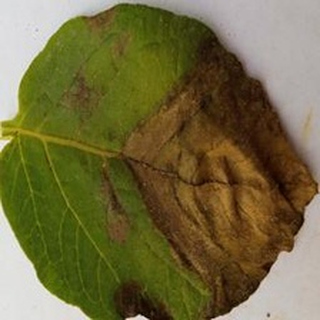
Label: potato_late_blight